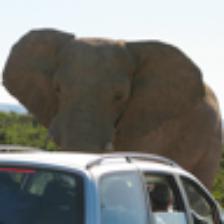
Label: NonHuman